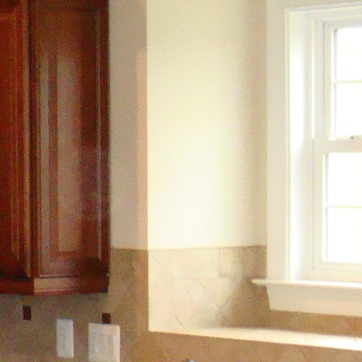
Material: painted